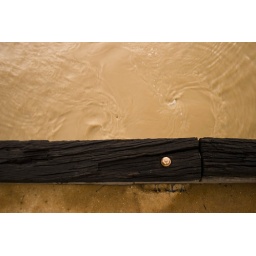
water under the bridge